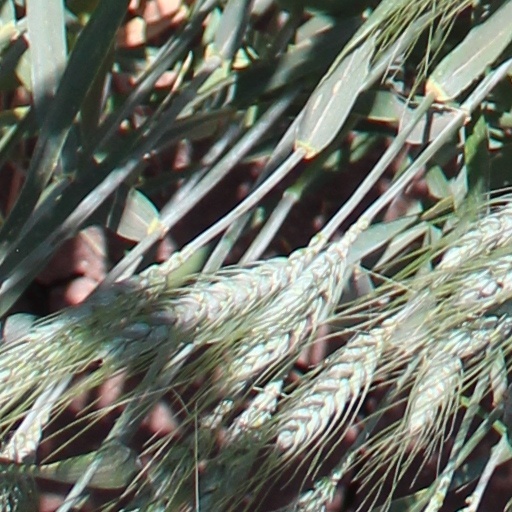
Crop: wheat